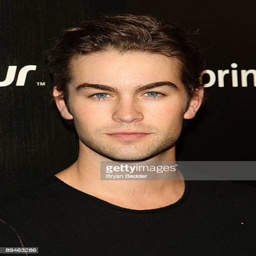
actor attends the launch party